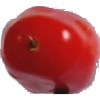
Label: Tomato 2